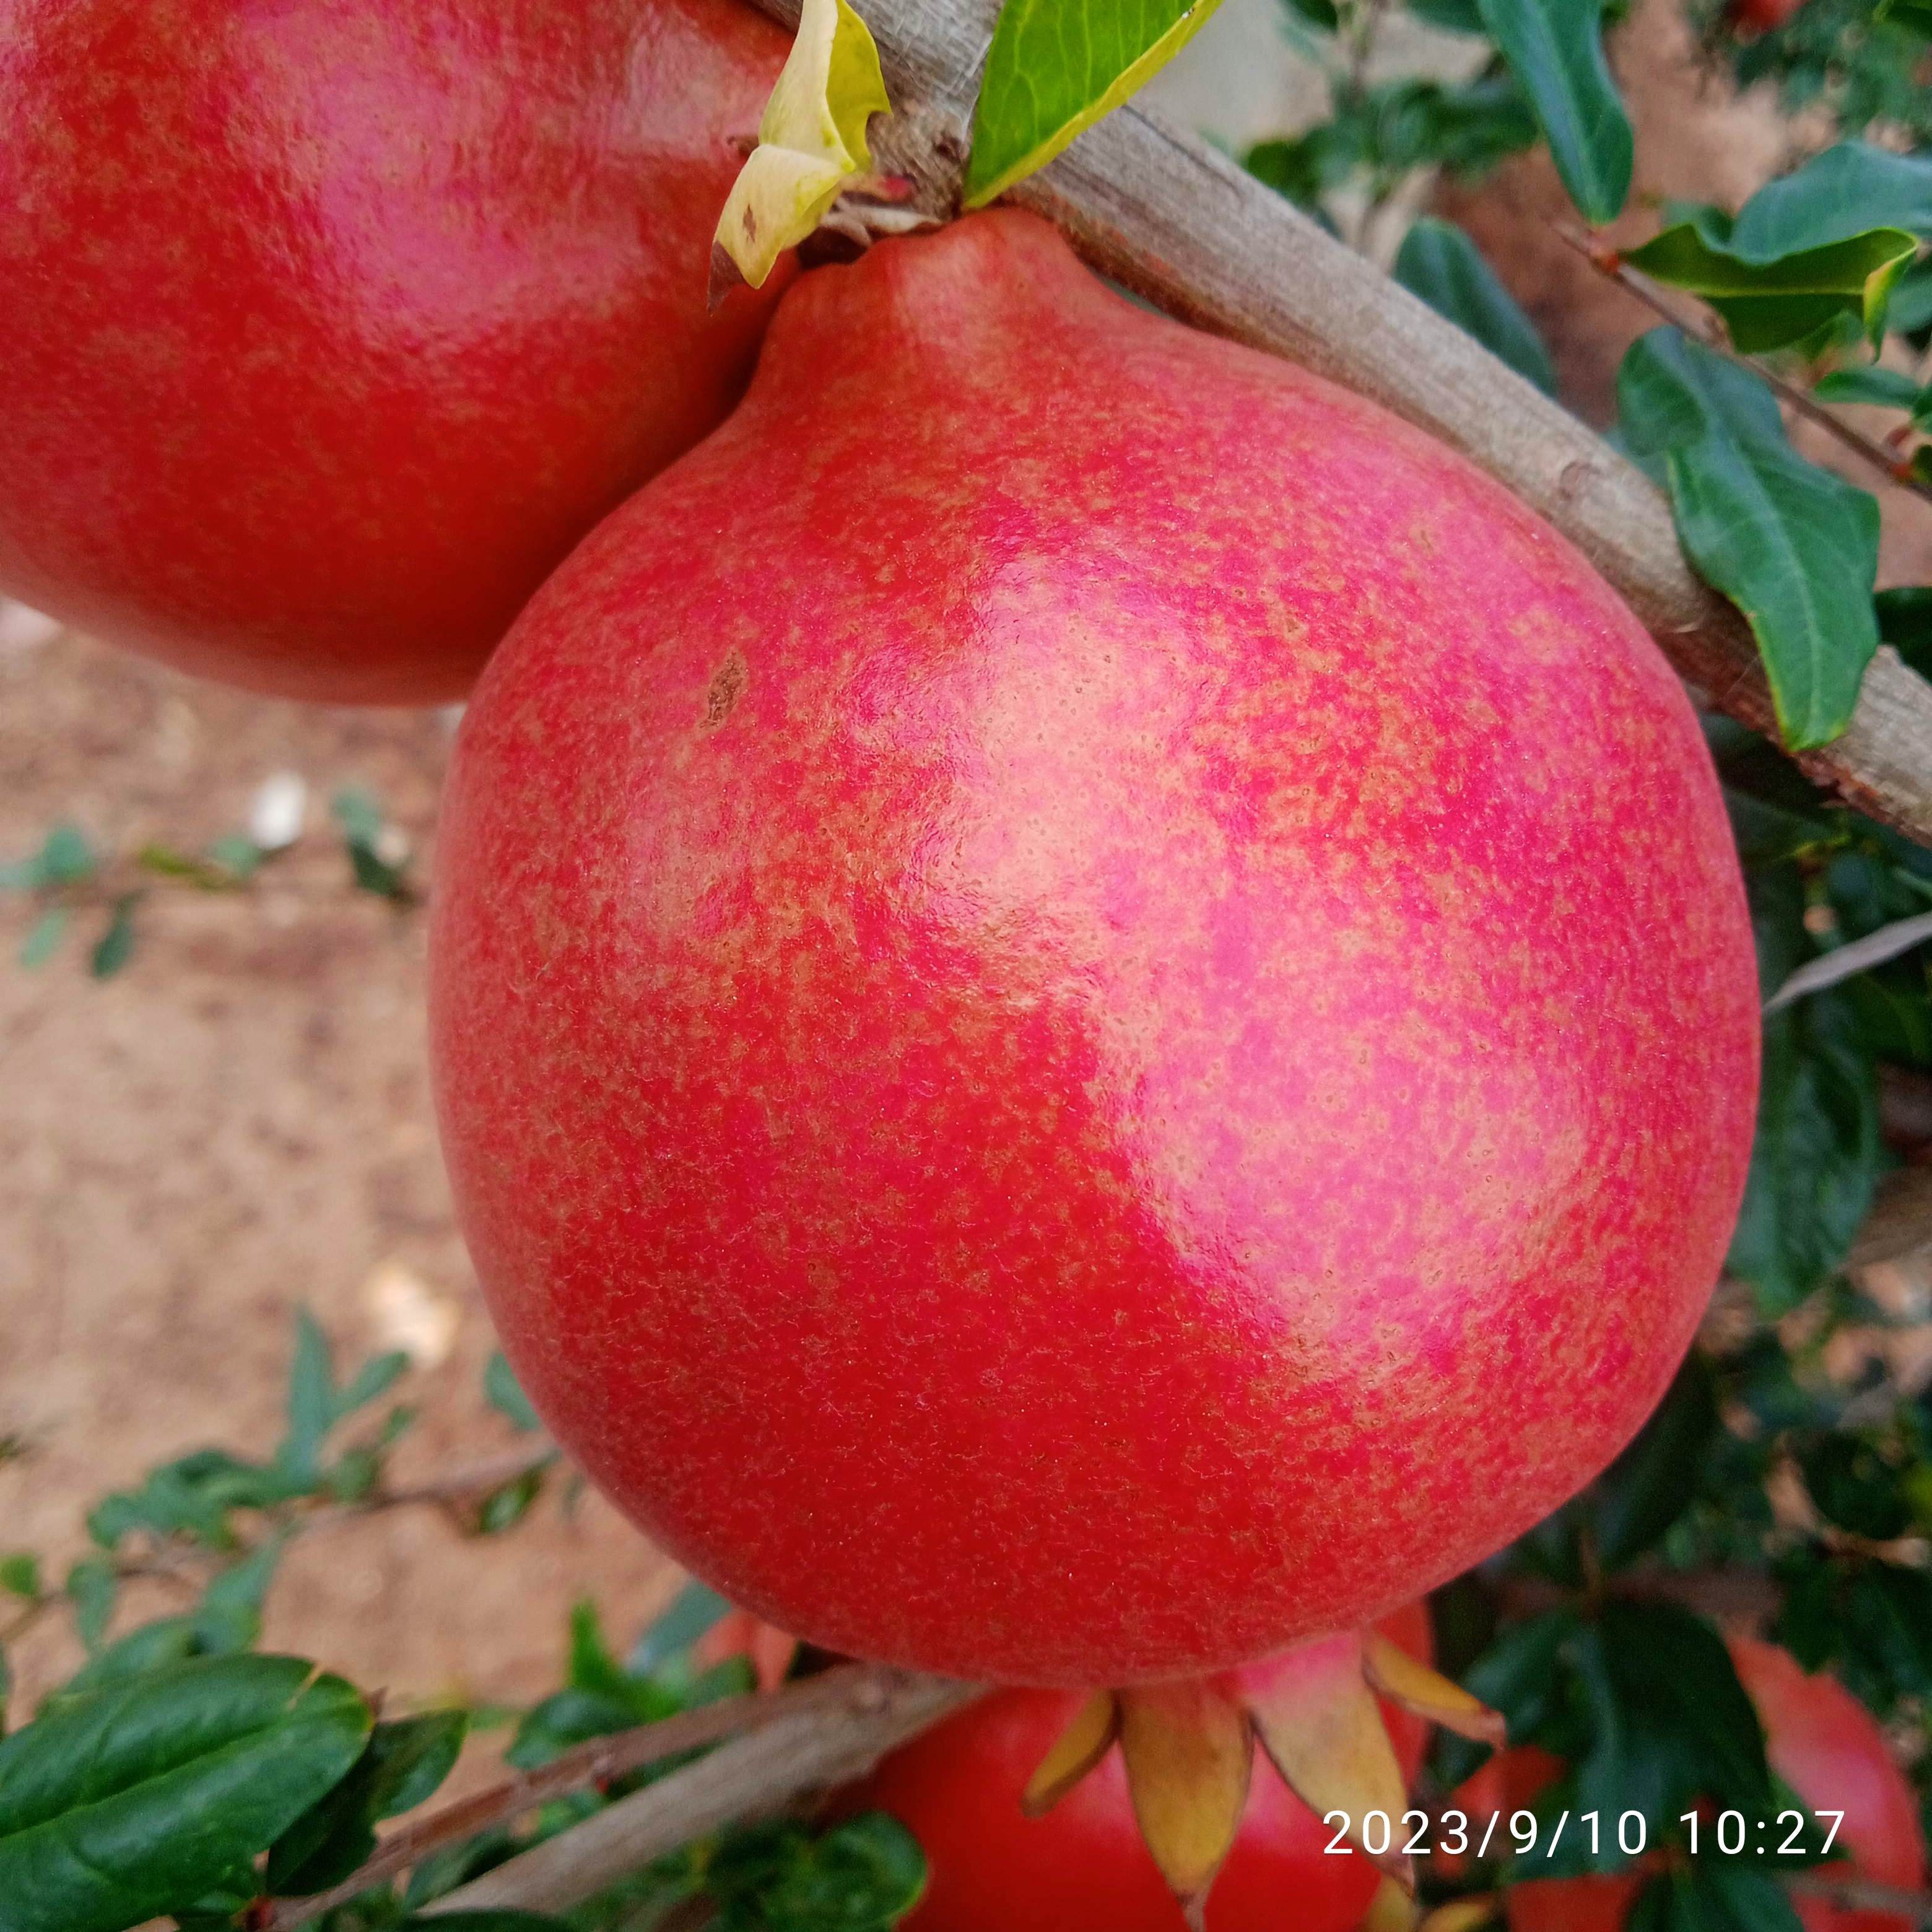
Label: Healthy